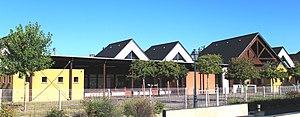
École d'Andrest (Hautes-Pyrénées)
Andrest est une commune française située dans le département des Hautes-Pyrénées, en région Occitanie.